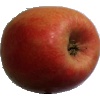
Label: apple_pink_lady